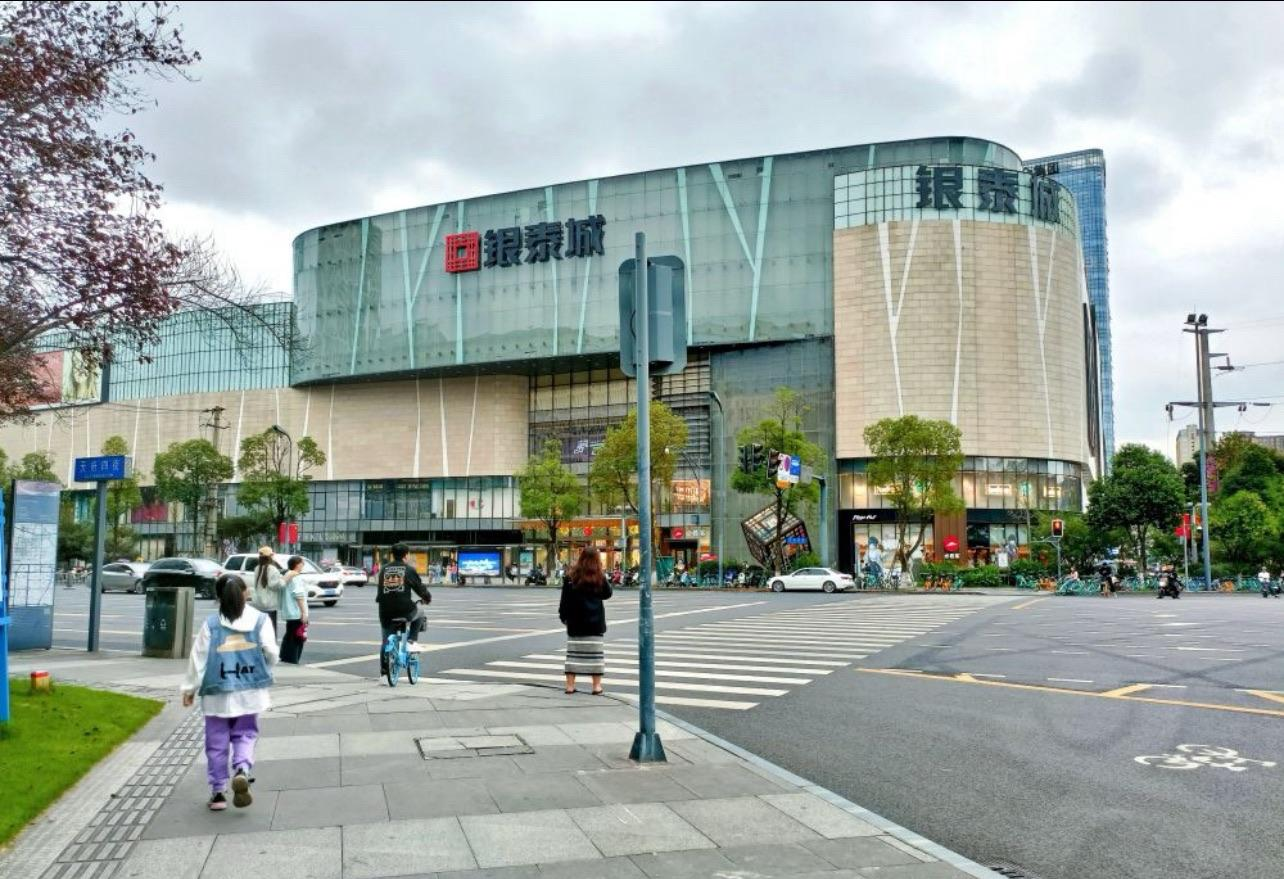
地标名称：成都银泰城
所在城市：成都市·武侯区